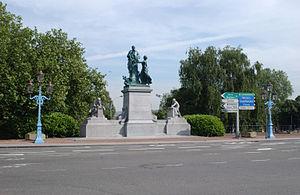
Monument Zénobe Gramme à Liège, par Thomas Vinçotte.
Voici la liste commentée des sculptures qui ornent la ville belge de Liège, classées par quartier.
Zénobe Gramme est un électricien belge, à qui l'on doit une amélioration d'un générateur électrique à courant continu appelé dynamo Gramme ou machine de Gramme.
L’Exposition universelle de 1905 s'est tenue à Liège en Belgique à l'occasion du 75ᵉ anniversaire de l'indépendance belge.
Le square Gramme est un parc et une place de la ville de Liège situés à Fétinne dans le quartier administratif des Vennes.